Fieseler Fi 333

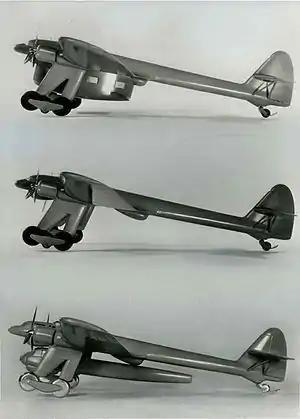
A model of the Fieseler Fi 333 showing three possible configurations. Top: the aircraft carrying a cargo pod; Middle: the aircraft carrying no cargo; Bottom: the aircraft carrying the fuselage of another aircraft

The Fieseler Fi 333 was a prototype transport aircraft developed by Fieseler in 1942, and backed by the Luftwaffe.